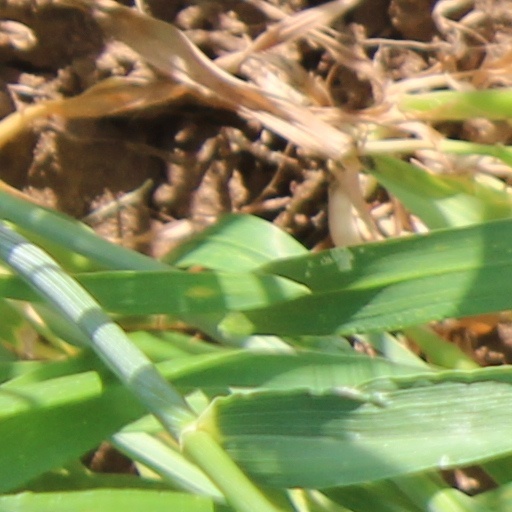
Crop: wheat